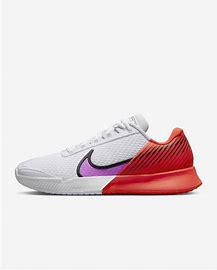
Brand: Nike
Model: Court Air Zoom Vapor Pro 2